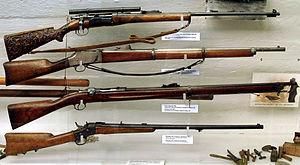
E. Remington and Sons était une entreprise nord-américaine de production industrielle d'armes à feu et de machines à écrire, fondée en 1816 dans l'État de New York par le forgeron Eliphalet Remington II.